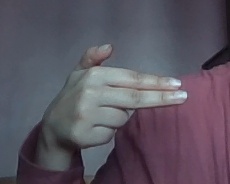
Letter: ghain